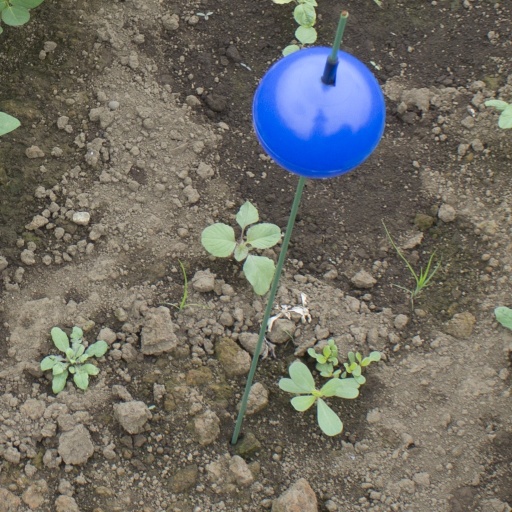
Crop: soybean